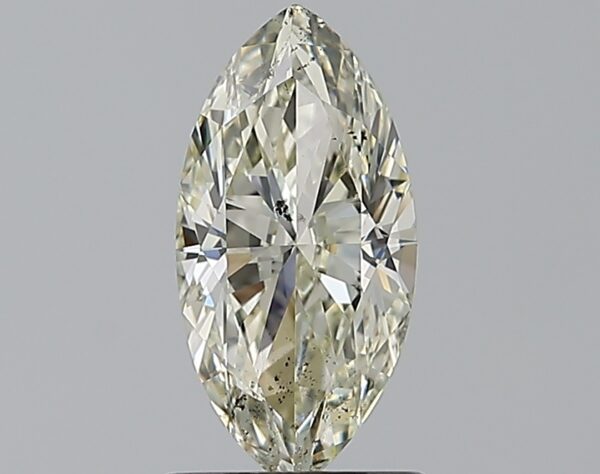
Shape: marquise
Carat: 1.01
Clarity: SI2
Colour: L
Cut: GD
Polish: EX
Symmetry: VG
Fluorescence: N
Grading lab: GIA
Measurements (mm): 10.34 x 5.12 x 2.92